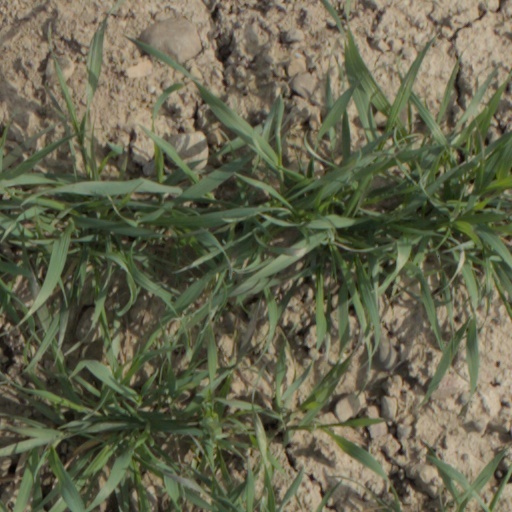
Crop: wheat